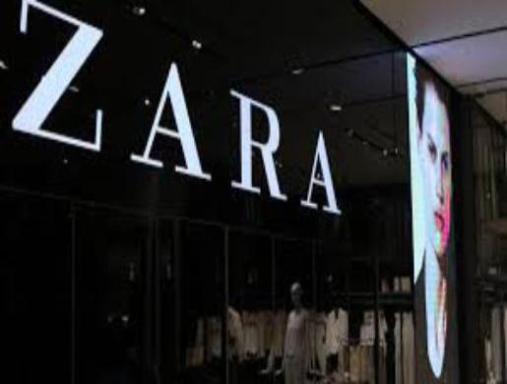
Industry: Clothes